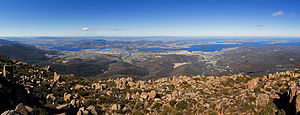
Hobart / Administration
Greater Hobart set fra Mount Wellington
Hobart er hovedstad og største by i den australske stat og ø Tasmanien. Byen er den mindste og sydligst beliggende af de australske statshovedstæder. Den blev grundlagt i 1803 som en straffekoloni og er Australiens næstældste hovedstad efter Sydney. Hobart ligger på det sydøstlige Tasmanien ved floden Derwent Rivers udmunding, og store dele af byen ligger på indvunden land. Byens havn er den næstdybeste naturlige havn i verden. Udsigten over byen domineres af det 1.271 meter høje Kunanyi/Mount Wellington.